Guide number

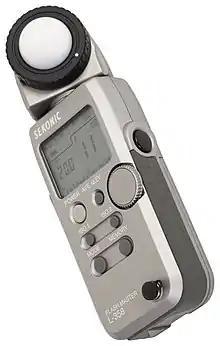
An incident-light meter measures the true "luminous exposure" (in arriving at a scene.

Changing either the f-stop or the flash-to-subject distance does "not" affect guide numbers because, by definition, choosing a different value for one factor is automatically accompanied by a reciprocal adjustment in the other.